Baldwin Avenue railway station

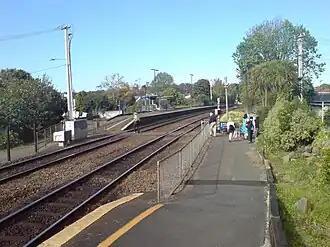
The old layout (pre-2010)

Western Line suburban train services, between Swanson and Britomart, are provided by Auckland One Rail on behalf of Auckland Transport.